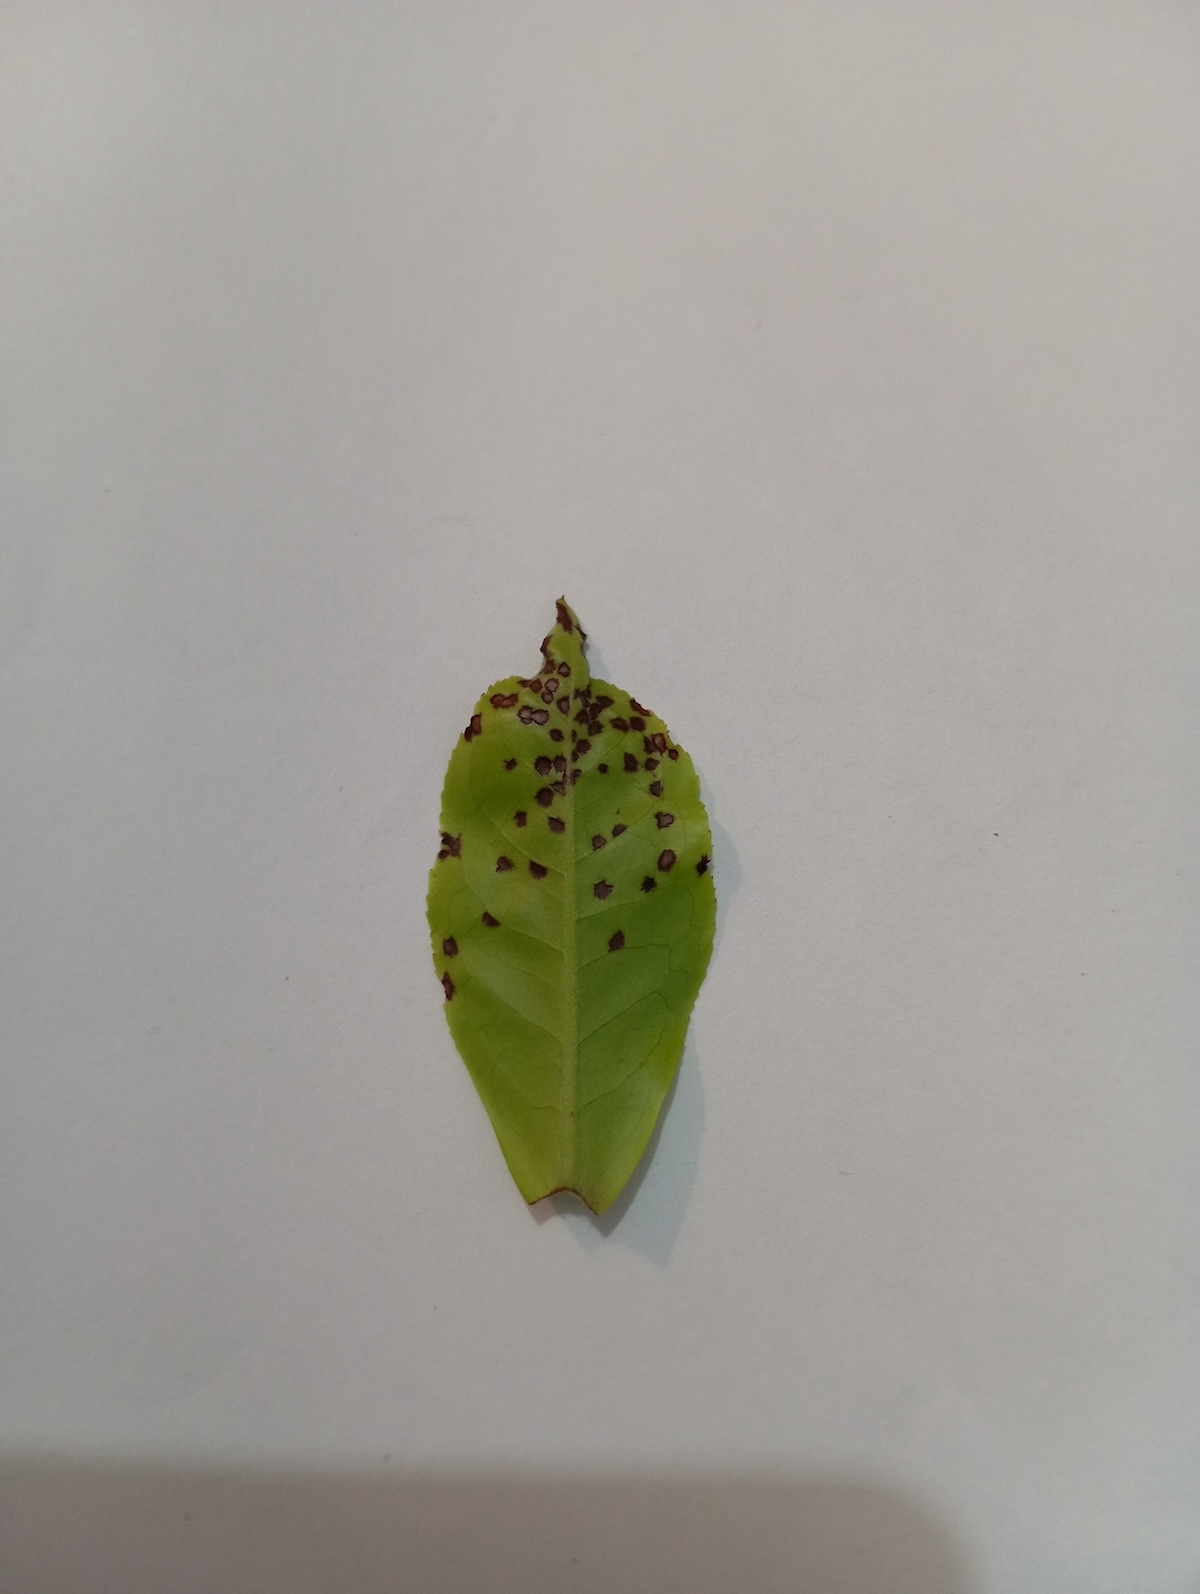
Label: Helopeltis